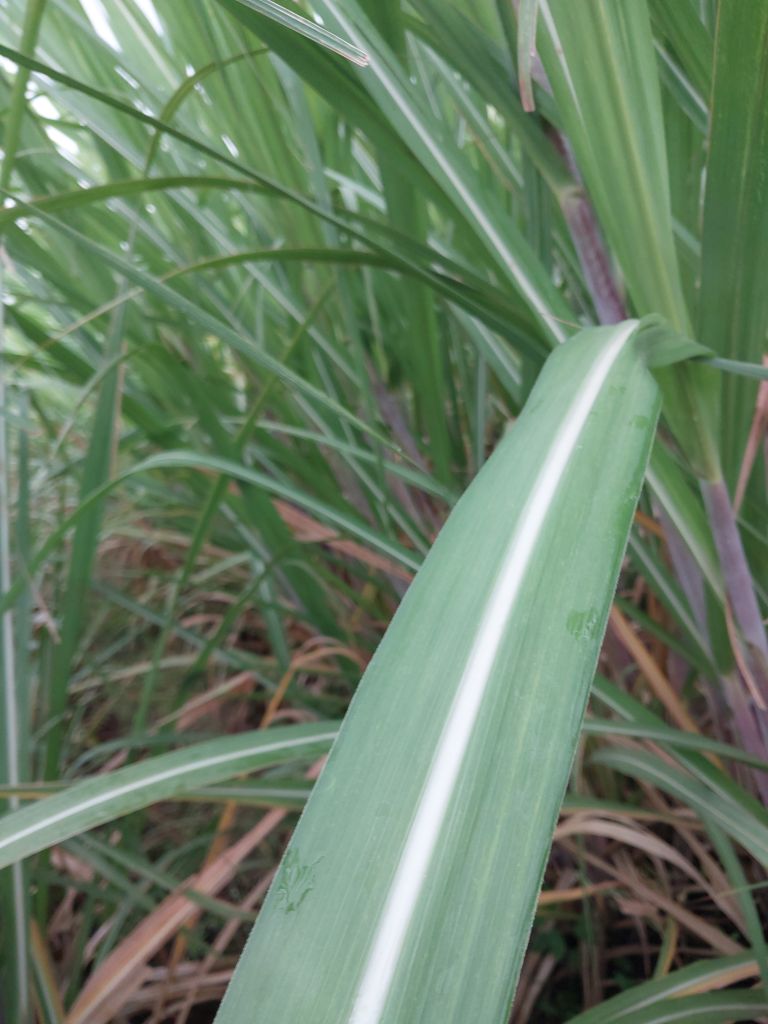
Label: Healthy